Valentine Holmes

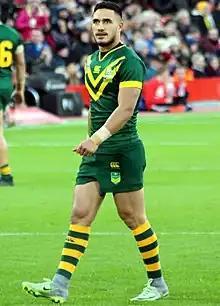
Holmes playing for the Kangaroos in the Four Nations Final in 2016

Holmes was selected to play for Australia in the 2017 ANZAC Test. Later that season, he was selected to make his State of Origin debut for Queensland in Game II, scoring a try. He was then selected in Game III, where he scored three tries.